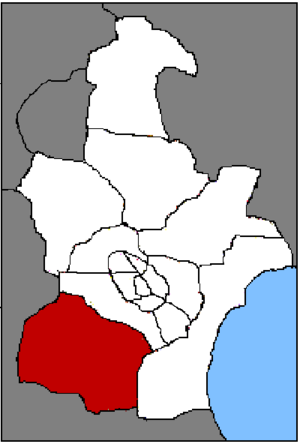
Le district de Jinghai est une subdivision du sud-est de la municipalité de Tianjin en Chine.